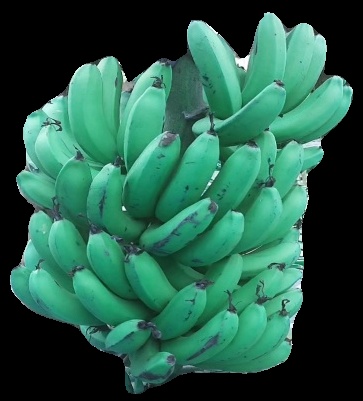
Variety: pachbale
Grade: grade3